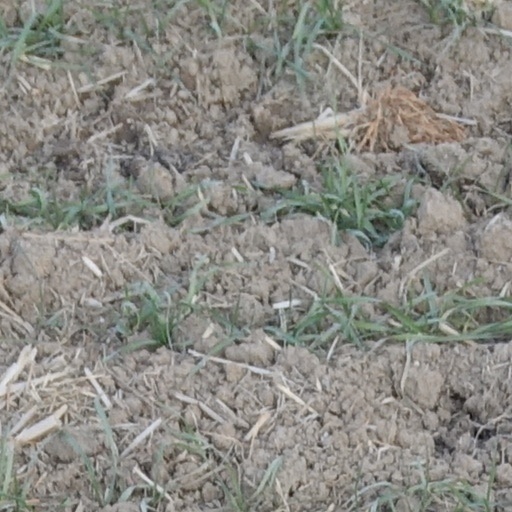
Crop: wheat